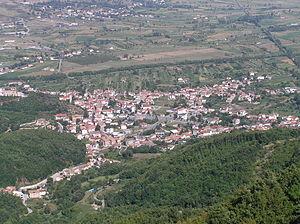
Paterno est une commune italienne d'environ 3 320 habitants, située dans la province de Potenza, dans la région Basilicate, en Italie méridionale.